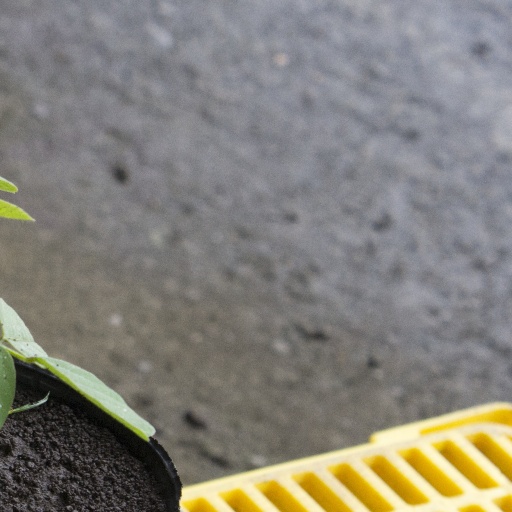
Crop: soybean